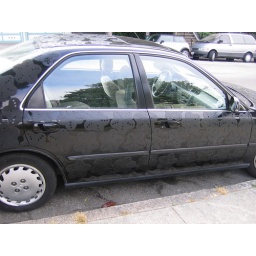
This car has sand dollar stickers all over it. It's subtle though - black stickers on a black car.